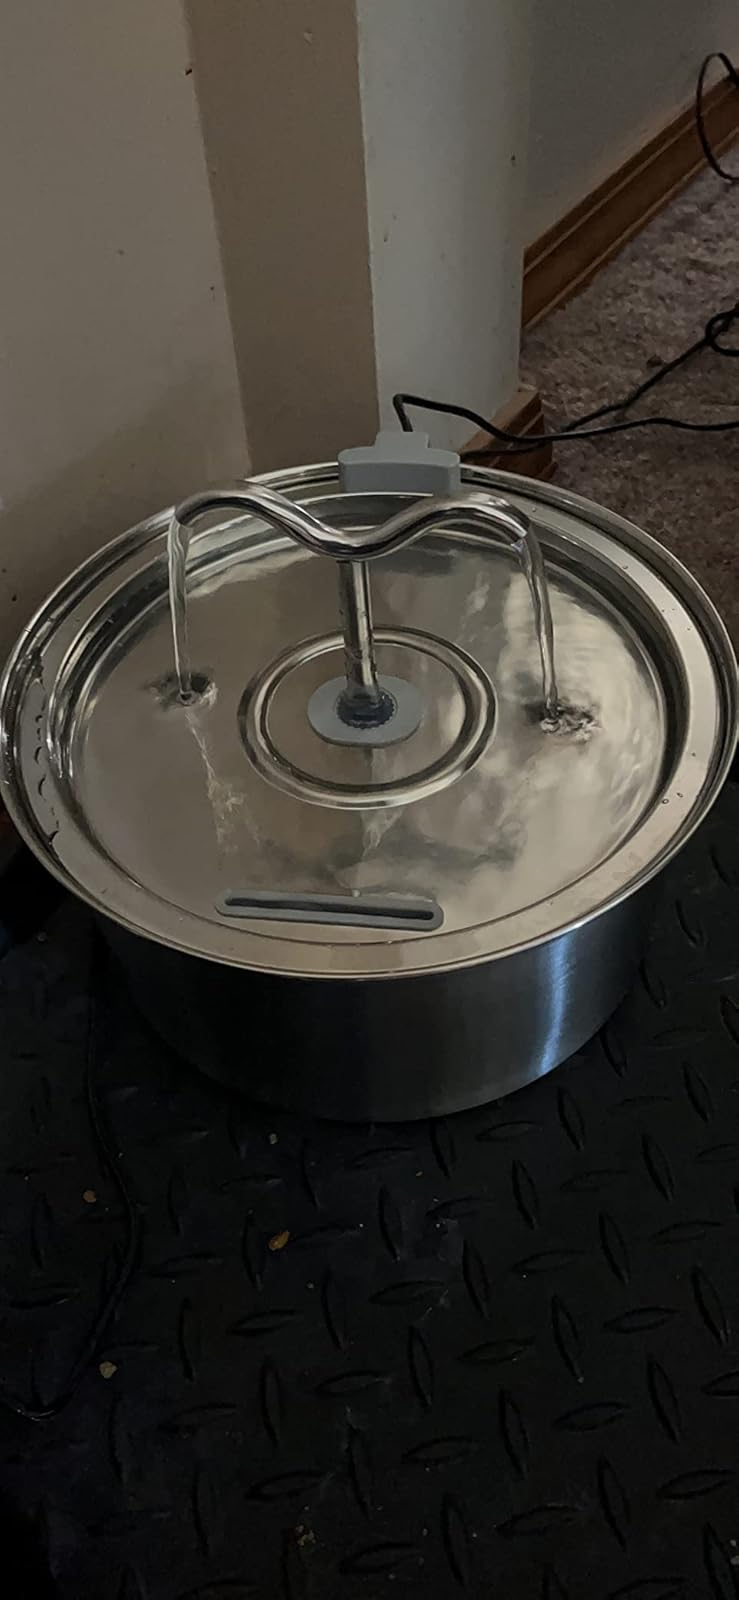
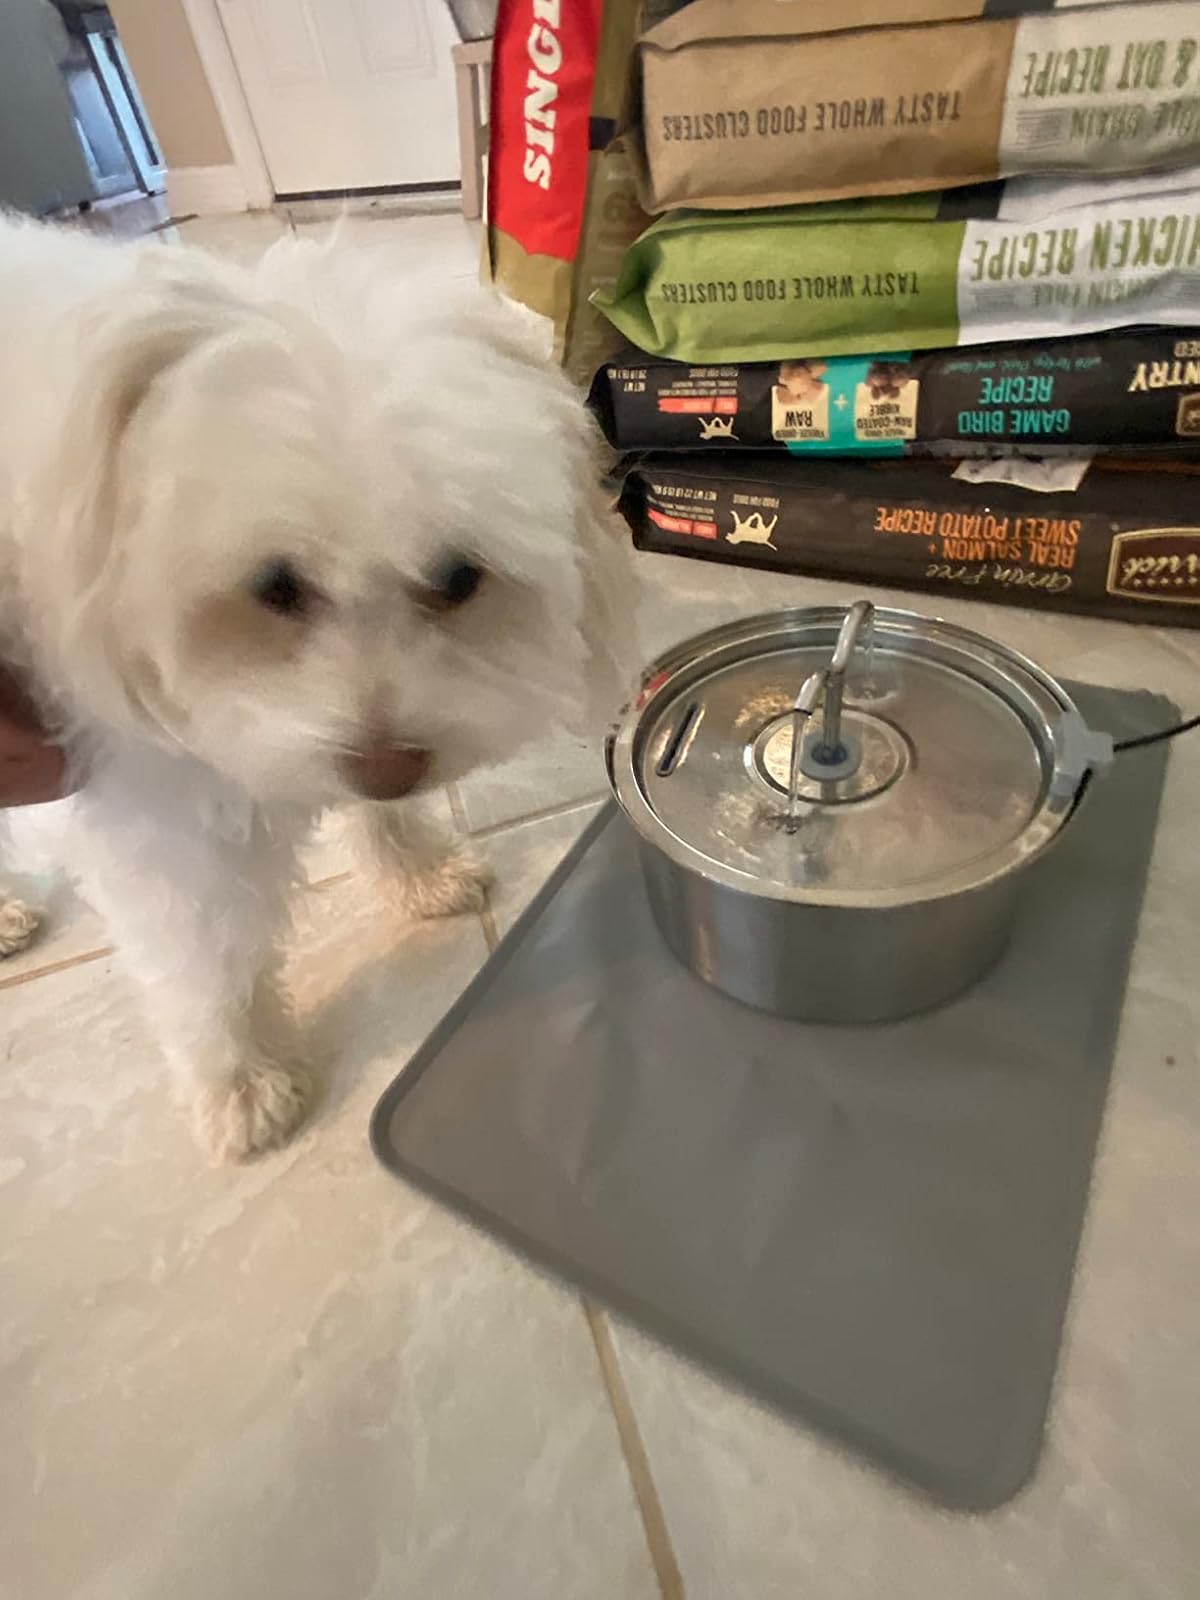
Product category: items_bowl
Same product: yes